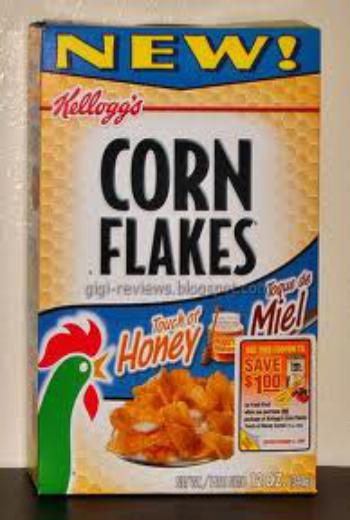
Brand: Honey Nut Corn Flakes
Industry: Food